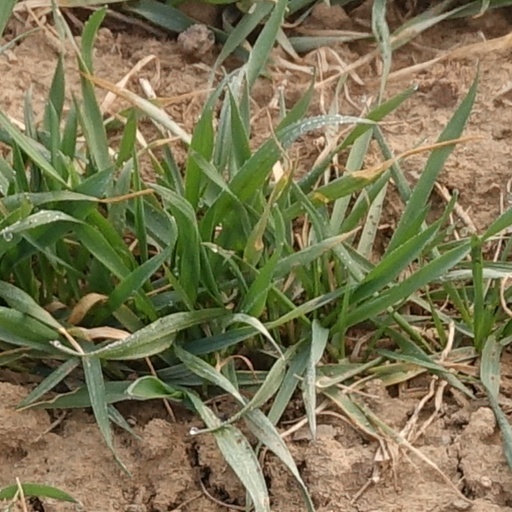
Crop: wheat